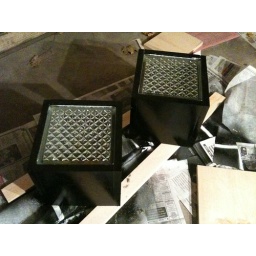
The glass was easy to slide in and the black laquer paint held it in without using glue or adhesive